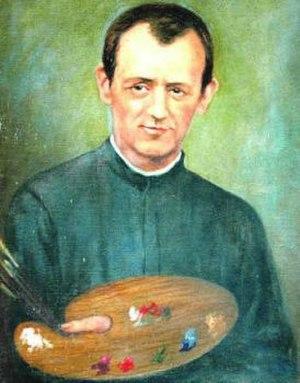
Antonio Moscheni, né le 17 janvier 1854 à Stezzano, près de Bergame et décédé le 15 novembre 1905 à Cochin, au Kerala, était un frère jésuite italien, missionnaire en Inde, et peintre religieux de renom.